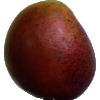
Label: Mango Red 1